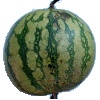
Label: Watermelon 1